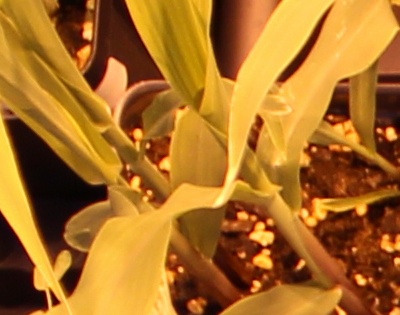
Label: Corn